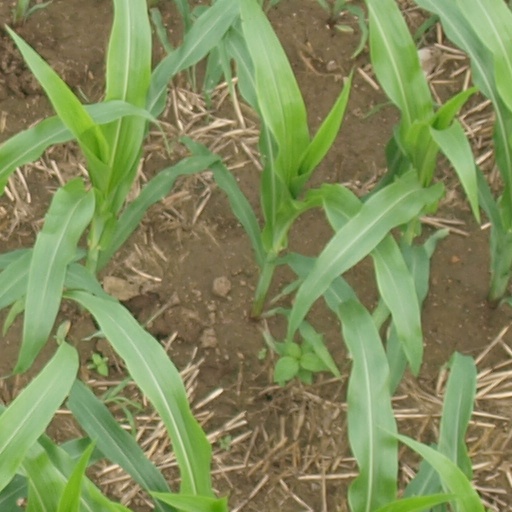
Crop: maize; corn